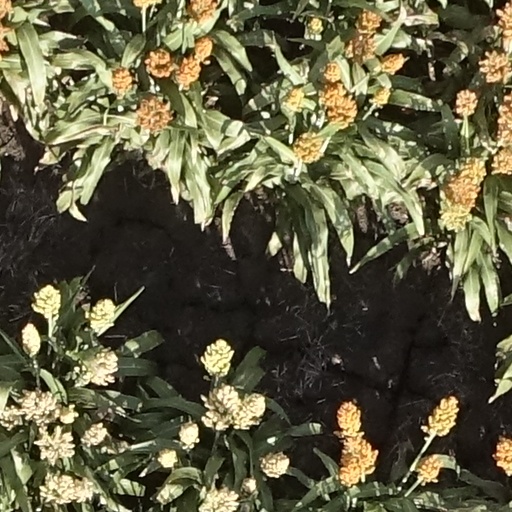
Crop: sorghum